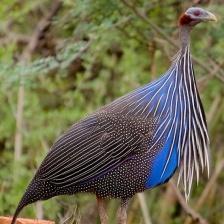
Species: VULTURINE GUINEAFOWL
Scientific name: ACRYLLIUM VULTURINUM